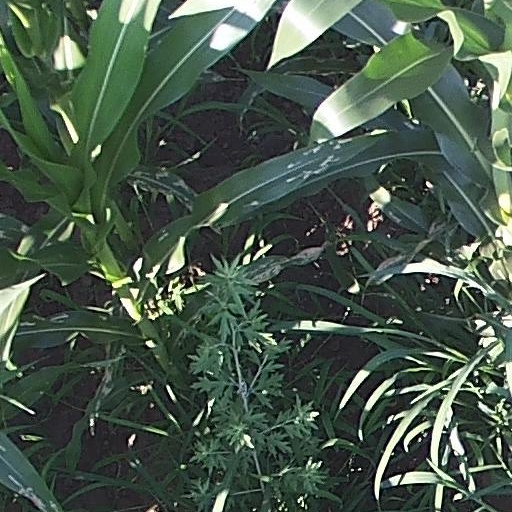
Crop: maize; corn